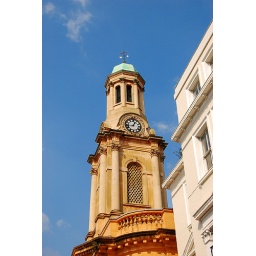
An old sunbathed clock tower in the Notting Hill area (London).